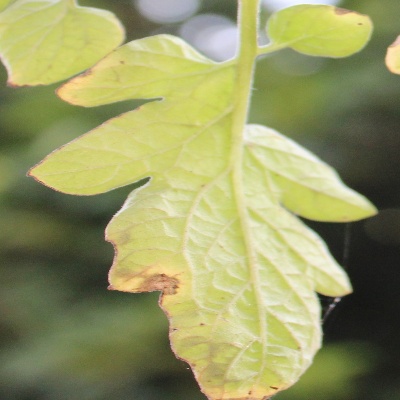
Crop: Tomato
Condition: septoria leaf spot